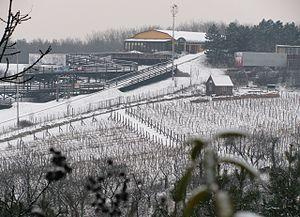
L'histoire de la viticulture en Tchéquie remonte à l'histoire romaine. Son vignoble a connu son apogée au XVIᵉ siècle et son périgée dans la première moitié du XXᵉ siècle. Malgré une replantation accélérée au début du XXIᵉ siècle, la viticulture tchèque n'a pas réussi à retrouver avant son entrée dans l'Union européenne la superficie plantée qu'elle possédait cinq siècles plus tôt. Néanmoins, la qualité de ses vins n'a pas été en reste.